Fate: Gates of Dawn

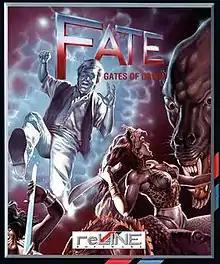
Cover art

Fate: Gates of Dawn is a role-playing video game released by reLINE Software in 1991 for the Amiga and in 1992 for the Atari ST.